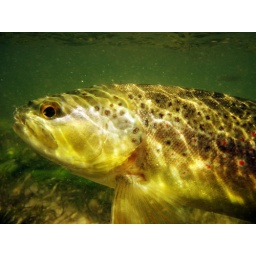
German Brown under water in green river